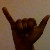
The image shows a hand gesture representing the letter 'Y' in Indian Sign Language.